Answer in natural language. Consider the 3D positions of the objects in the scene and not just the 2D positions in the image. Is the centerpoint of  natural wood threedrawer dresser at a higher height than Doorway? Choose between the following options: no or yes
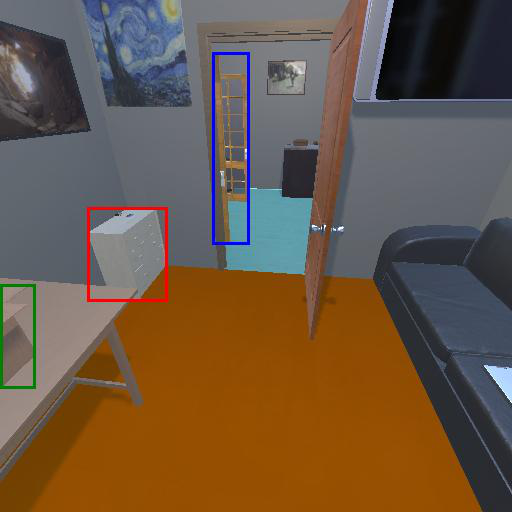
<answer>yes</answer>